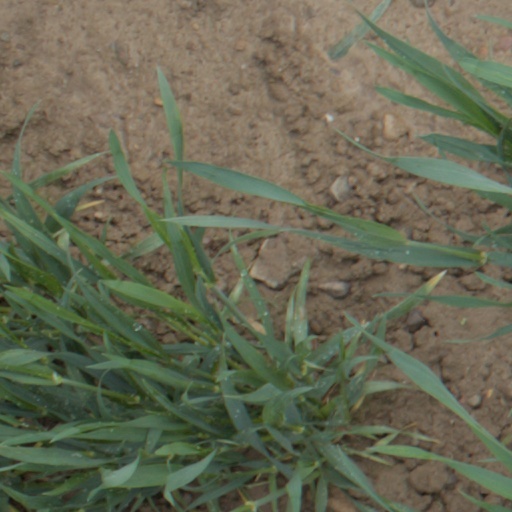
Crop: wheat